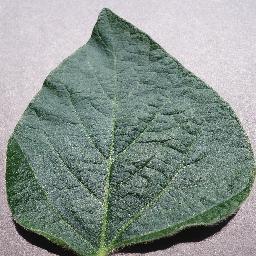
Label: Soybean___healthy